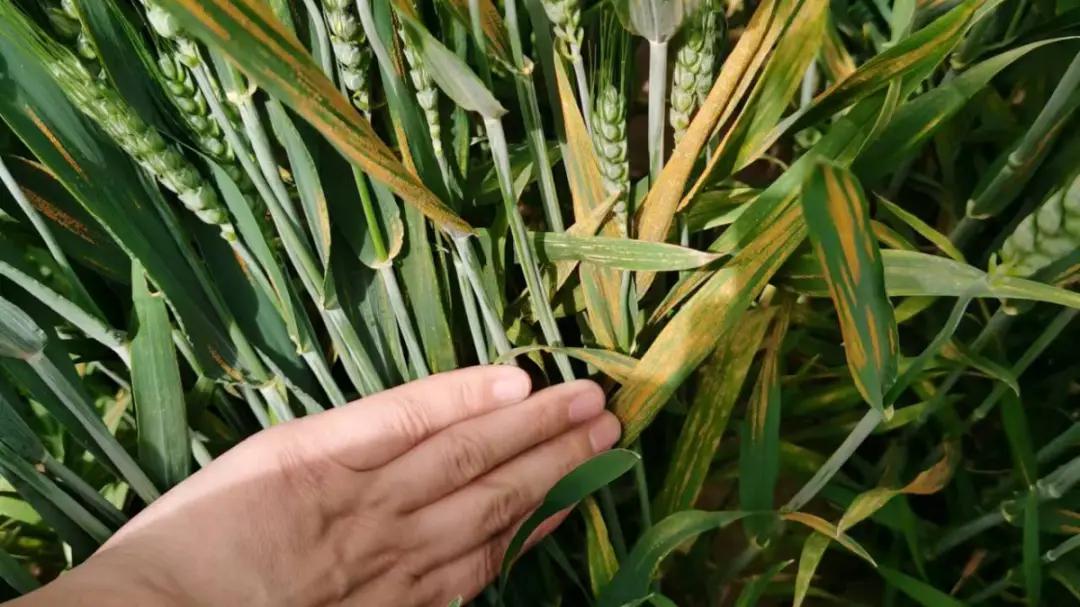
Plant: Wheat
Disease: wheat stripe rust